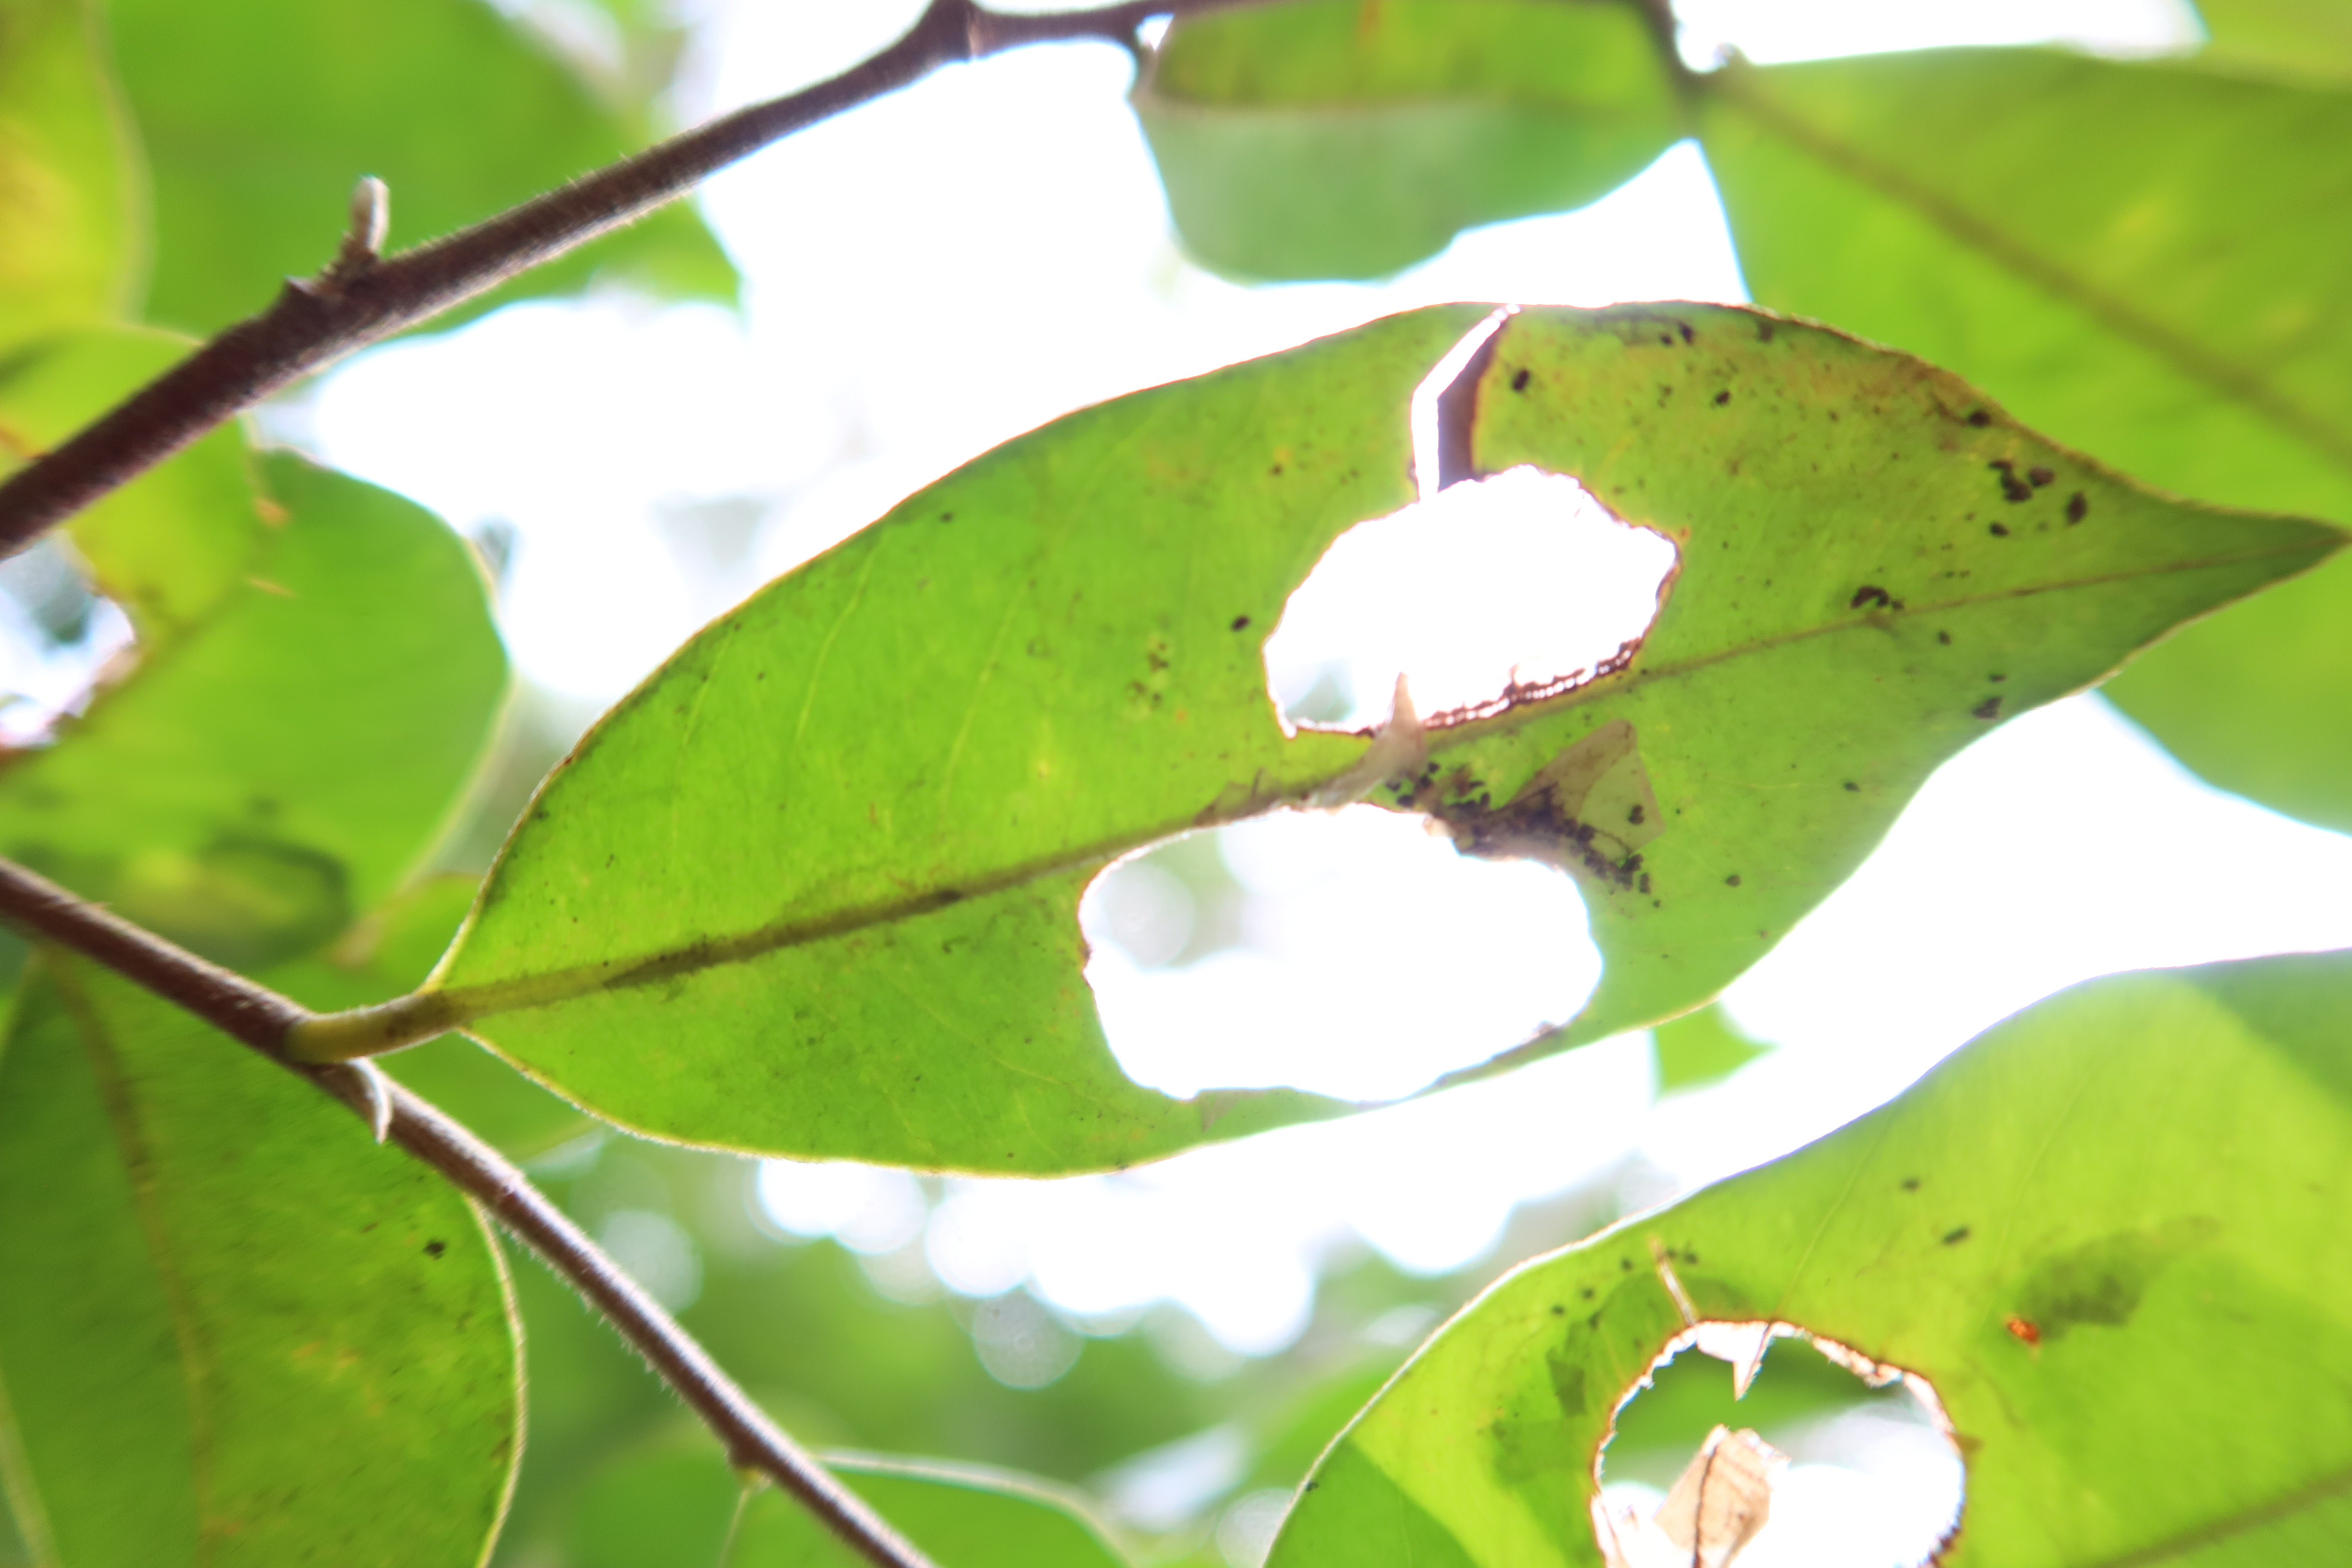
Label: Brown clumps